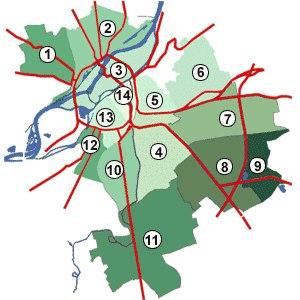
Cet article détaille les différents quartiers de la ville de Metz, en région Grand Est, dans le département de la Moselle.